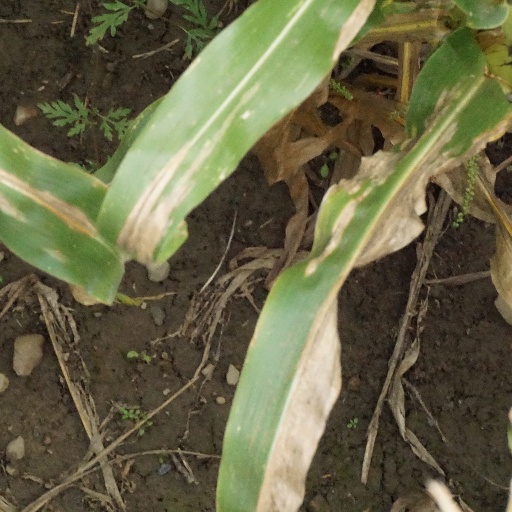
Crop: maize; corn